Boston Medical Library

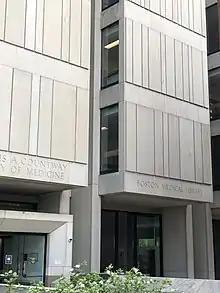
Boston Medical Library

The Boston Medical Library, founded in 1875 in Boston, Massachusetts, was originally organized to alleviate the problem of scattered distribution of medical texts throughout Boston. It has since evolved into the "largest academic medical library in the world".